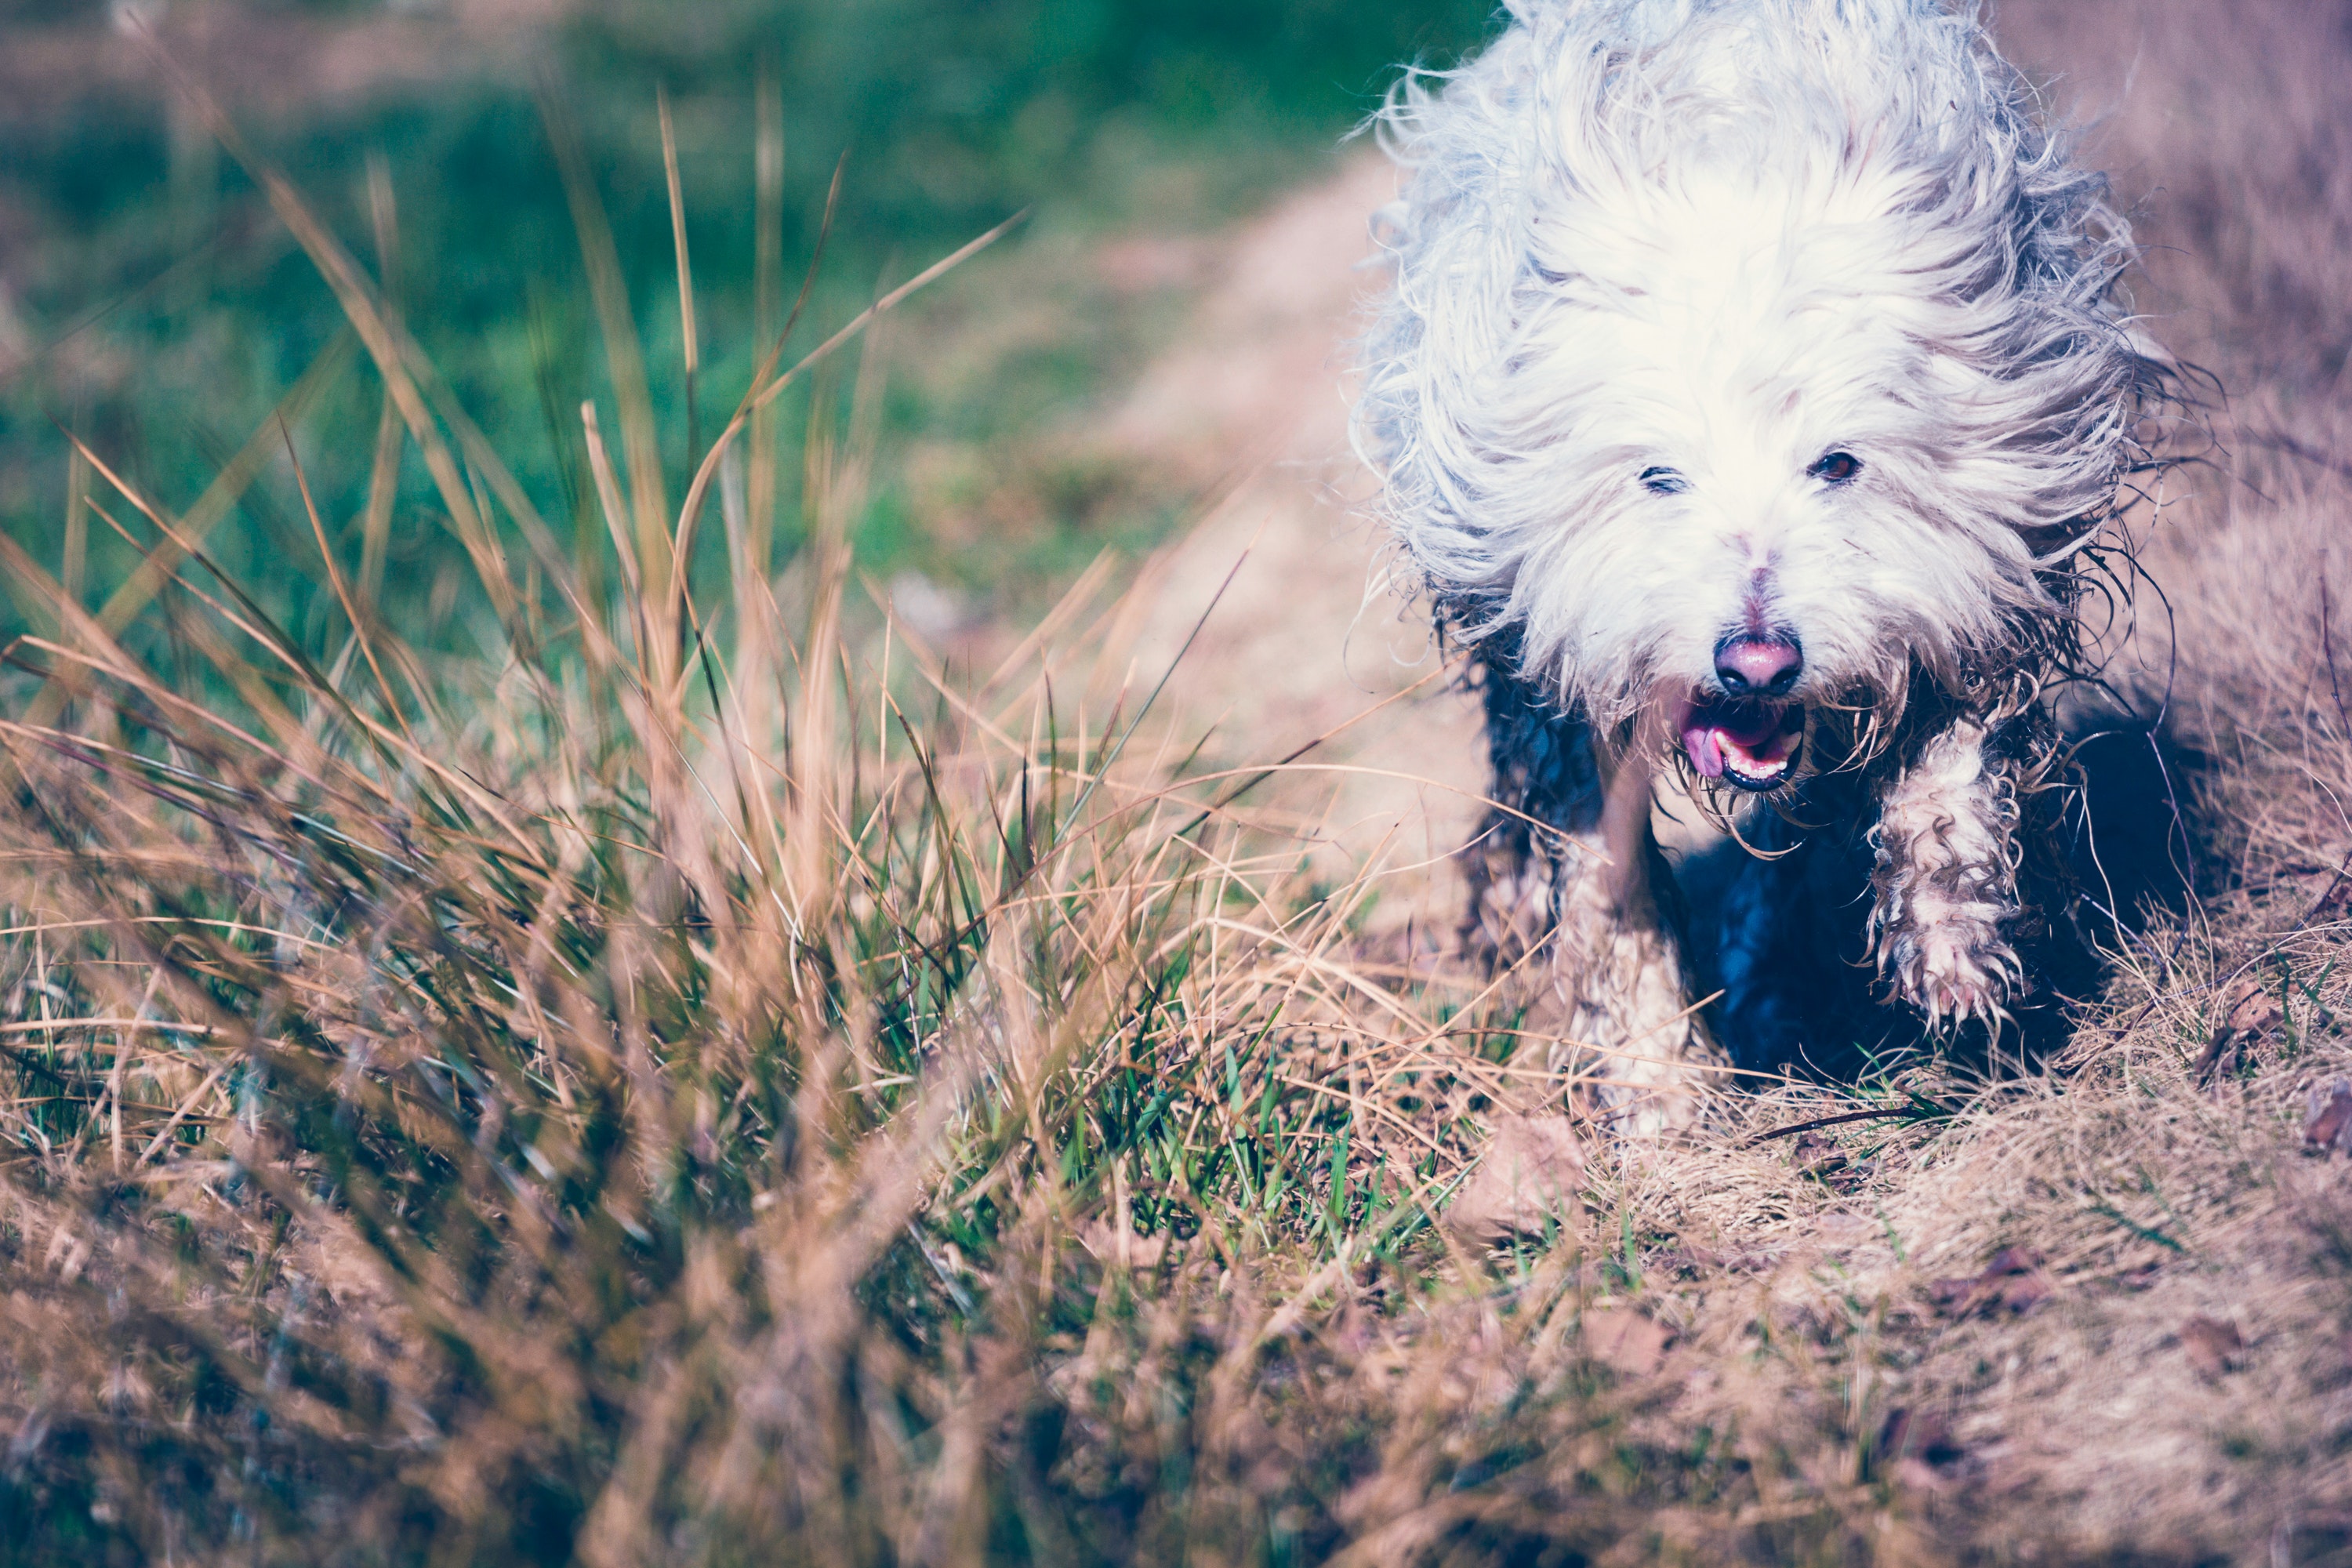
vertebrate, mammal, dog, canidae, dog breed, carnivore, terrier, grass, old english sheepdog, sporting group, lagotto romagnolo, spanish water dog, rare breed dog, west highland white terrier, cockapoo